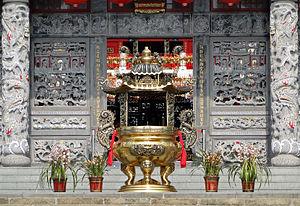
Brûleur à encens au temple de Wen Wu au lac du Soleil et de la Lune, comté de Nantou, Taiwan
L'encens, appelé également oliban, est une oléo-gomme-résine aromatique. Le monde arabe tout comme les perses ont fortement contribué à sa diffusion.